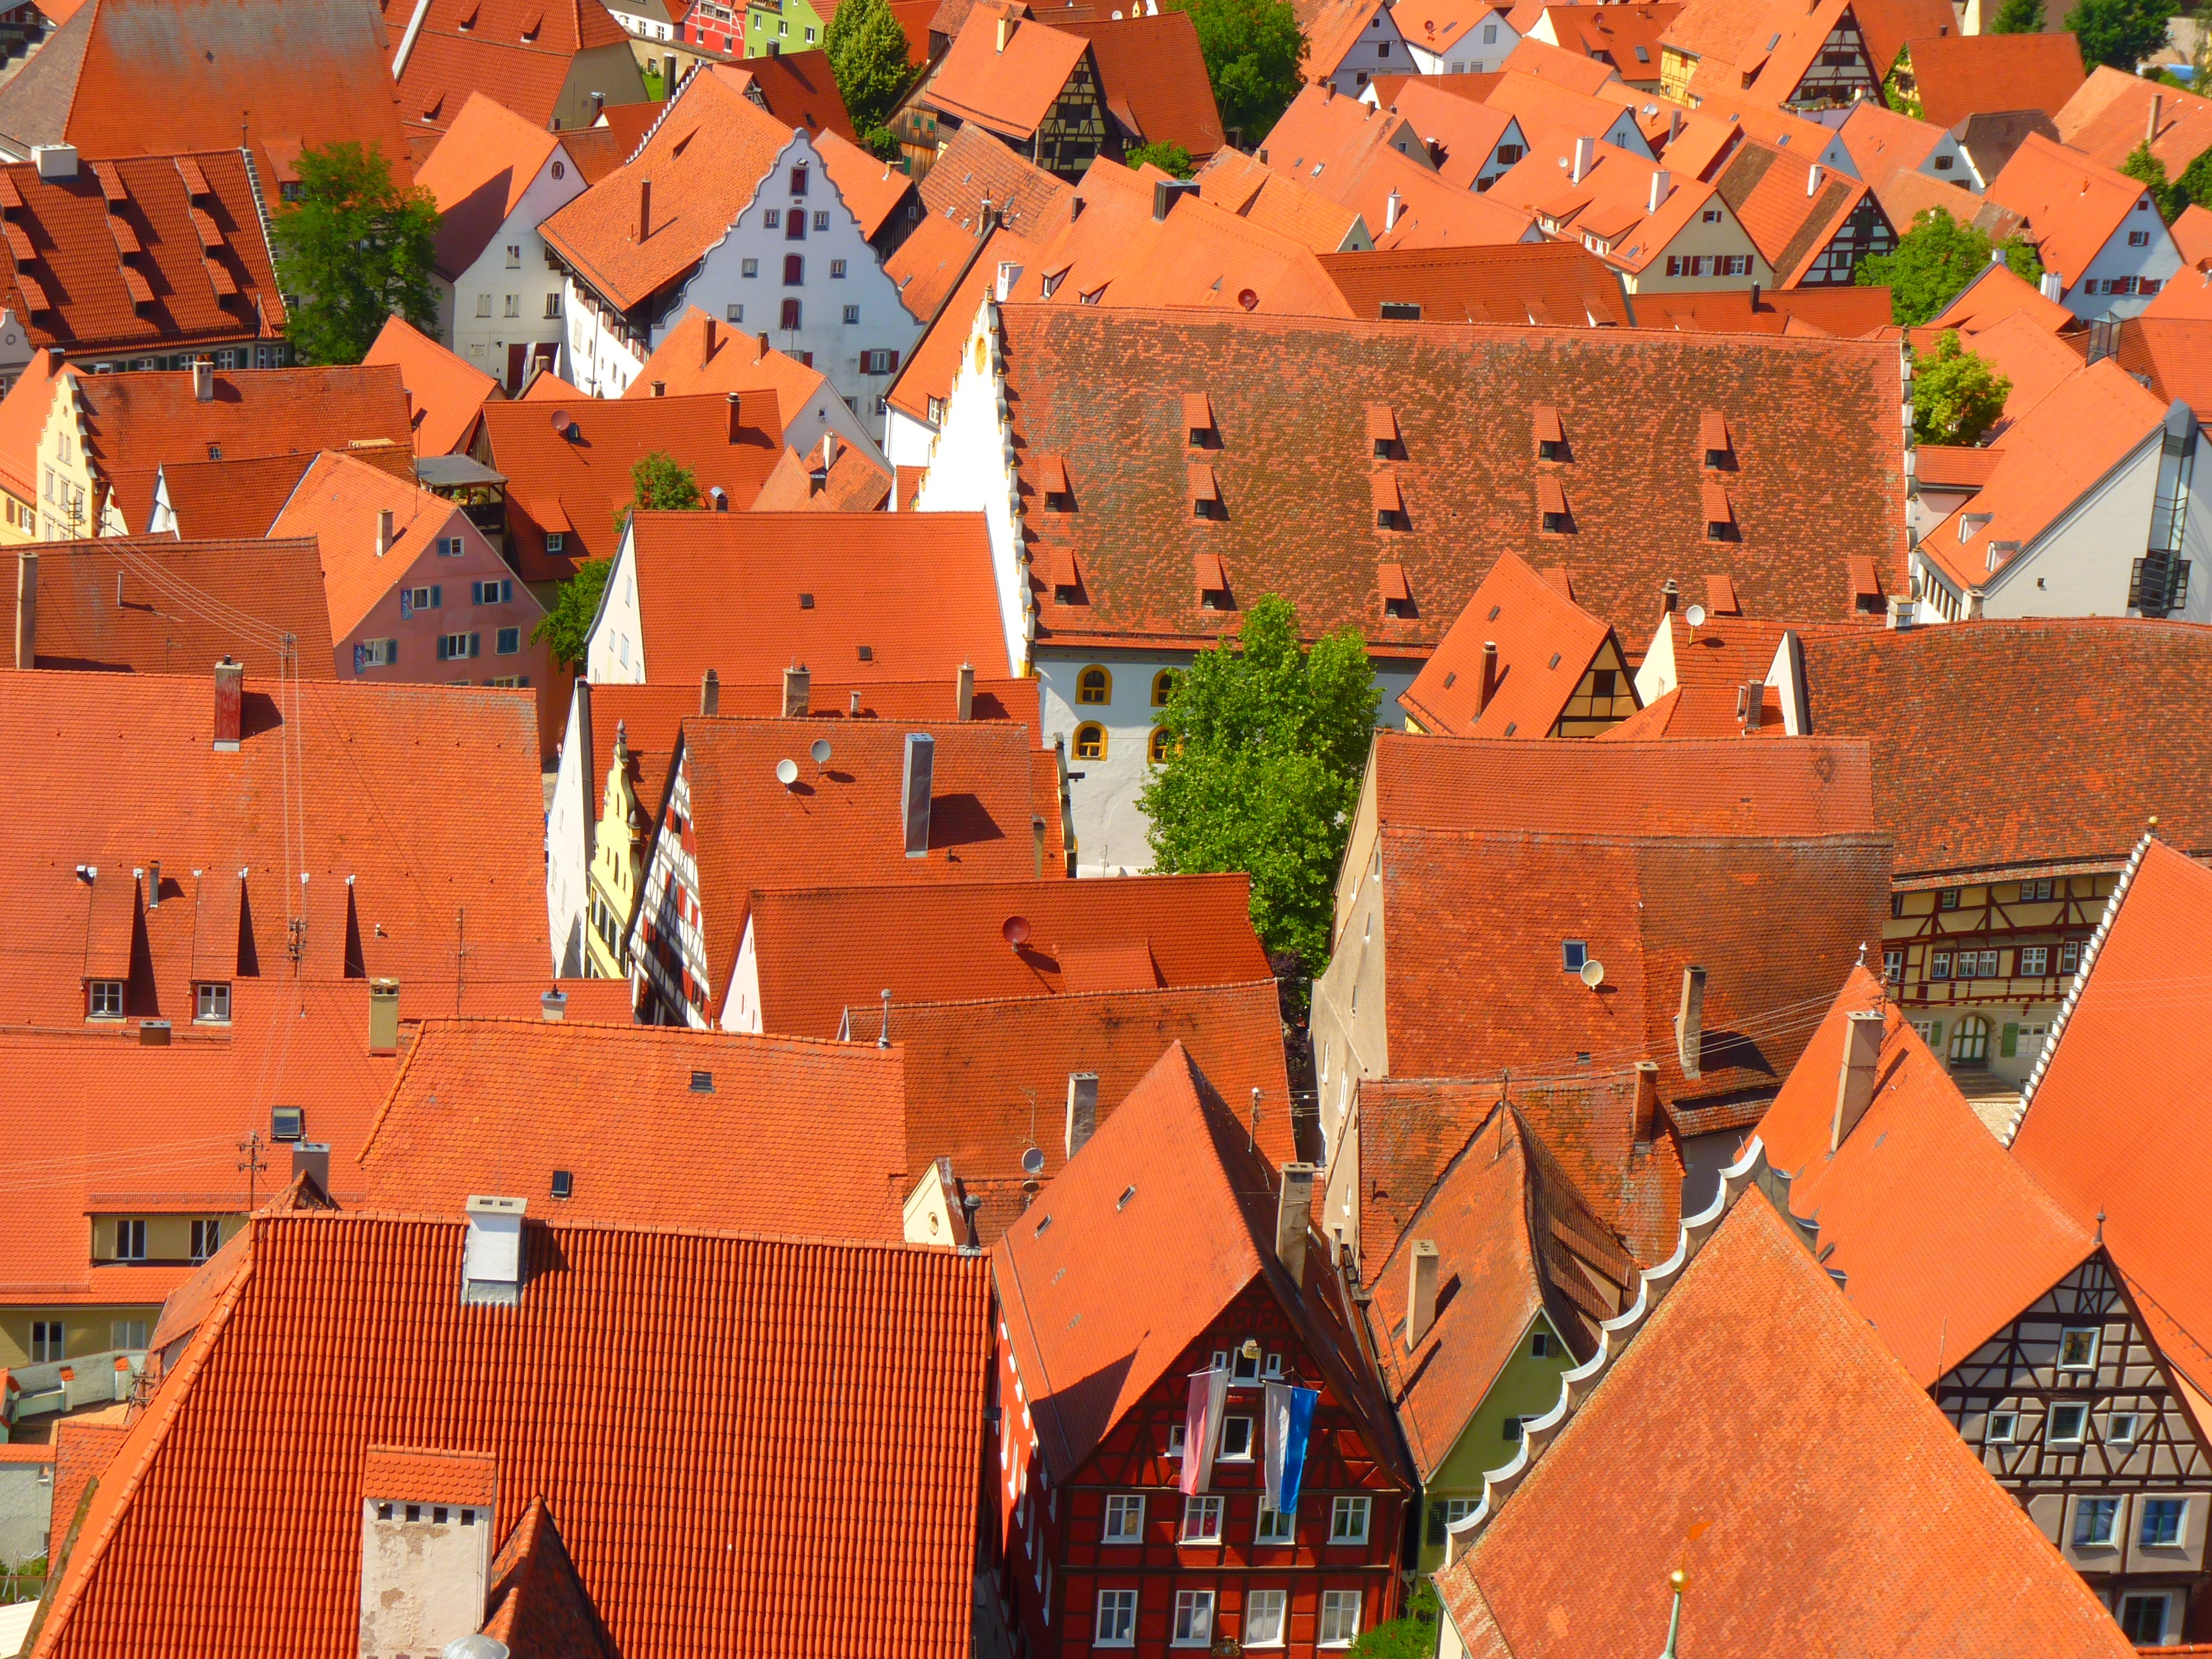
house, town, roof, red, color, brick, roofing, art, ecosystem, roofs, screenshot, neighbourhood, house roof, residential area